Ferrin C. Campbell

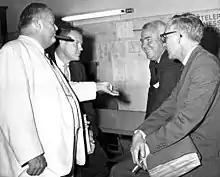
Campbell with L. K. Edwards Jr., Elmer Otto Friday and William G. O'Neill in 1963

Ferrin Colin Campbell (September 1, 1923 – May 12, 2012) was an American politician. He served as a Democratic member of the Florida House of Representatives He also served as a member of the Florida Senate, representing the 39th district.